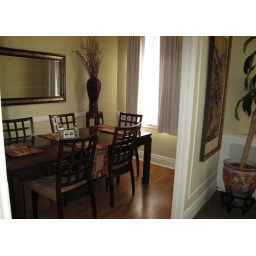
park manor suites, in san diego...a very nice place to stay, and right cross street from balboa park